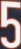
Number: 5